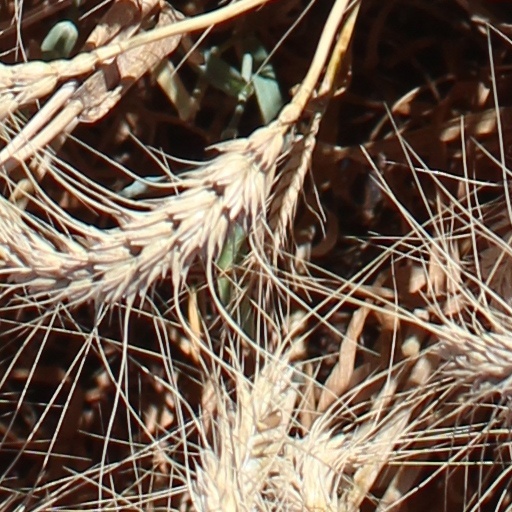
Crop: wheat